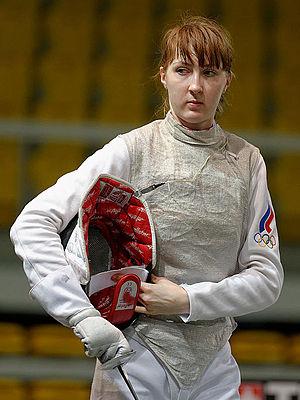
La Russe Larisa Korobeynikova pendant le fleuret féminin par équipes aux championnats d'Europe d'escrime au Rhénus Sport de Strasbourg, le 14 juin 2014.
Larisa Victorovna Korobeynikova, née le 26 mars 1987 à Kourgan, est une escrimeuse russe pratiquant le fleuret.